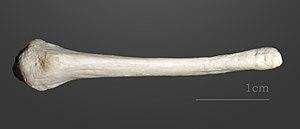
Le Castor d’Europe, Castor commun ou Castor d’Eurasie est une espèce de mammifères de la famille des Castoridae. C’est le plus grand des rongeurs aquatiques autochtones d’Eurasie et de l’hémisphère nord.
Le baculum ou os pénien est un os présent dans le pénis de certains mammifères.